No justice, no peace

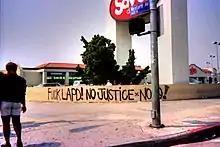
Graffiti during the 1992 Los Angeles riots after the acquittal of white police officers in the beating of Rodney King

Linguist Ben Zimmer writes that use of the slogan "No justice, no peace" during protests goes back as far as the 1986 killing of Michael Griffith. Griffith, a Trinidadian immigrant, and three friends, all black, were assaulted by a mob of white youths in the Howard Beach, Queens, New York City. Griffith fled the attackers onto a nearby highway, where he was fatally struck by a passing car. In 2014, civil-rights activist Al Sharpton recounted: "In the midst of the protest, someone yelled the slogan, 'No justice, no peace'. Others began doing the same, and from then on I adopted it as a rallying cry each and every time a grave miscarriage of justice has befallen the disenfranchised."